17th Illinois Infantry Regiment

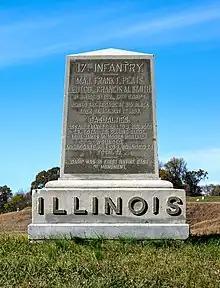
Memorial at Vicksburg National Military Park

The 17th Illinois Infantry was organized at Peoria, Illinois, and mustered into Federal service at Peoria, Illinois, on May 24, 1861, for three years service.